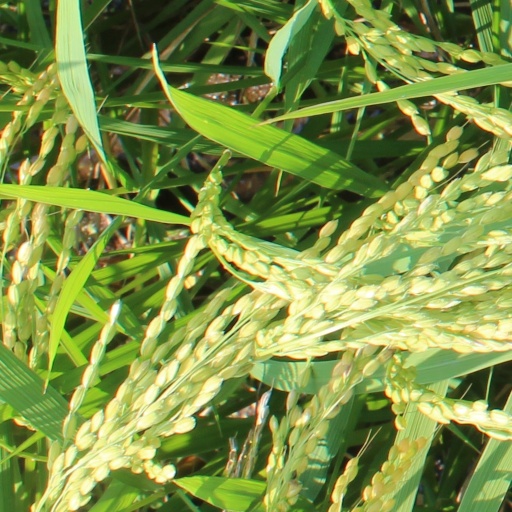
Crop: rice